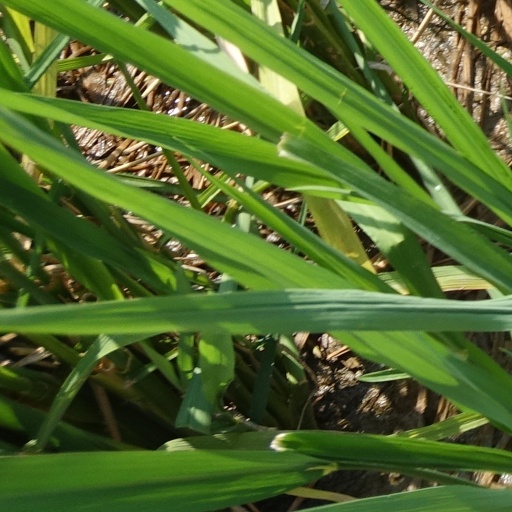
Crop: rice